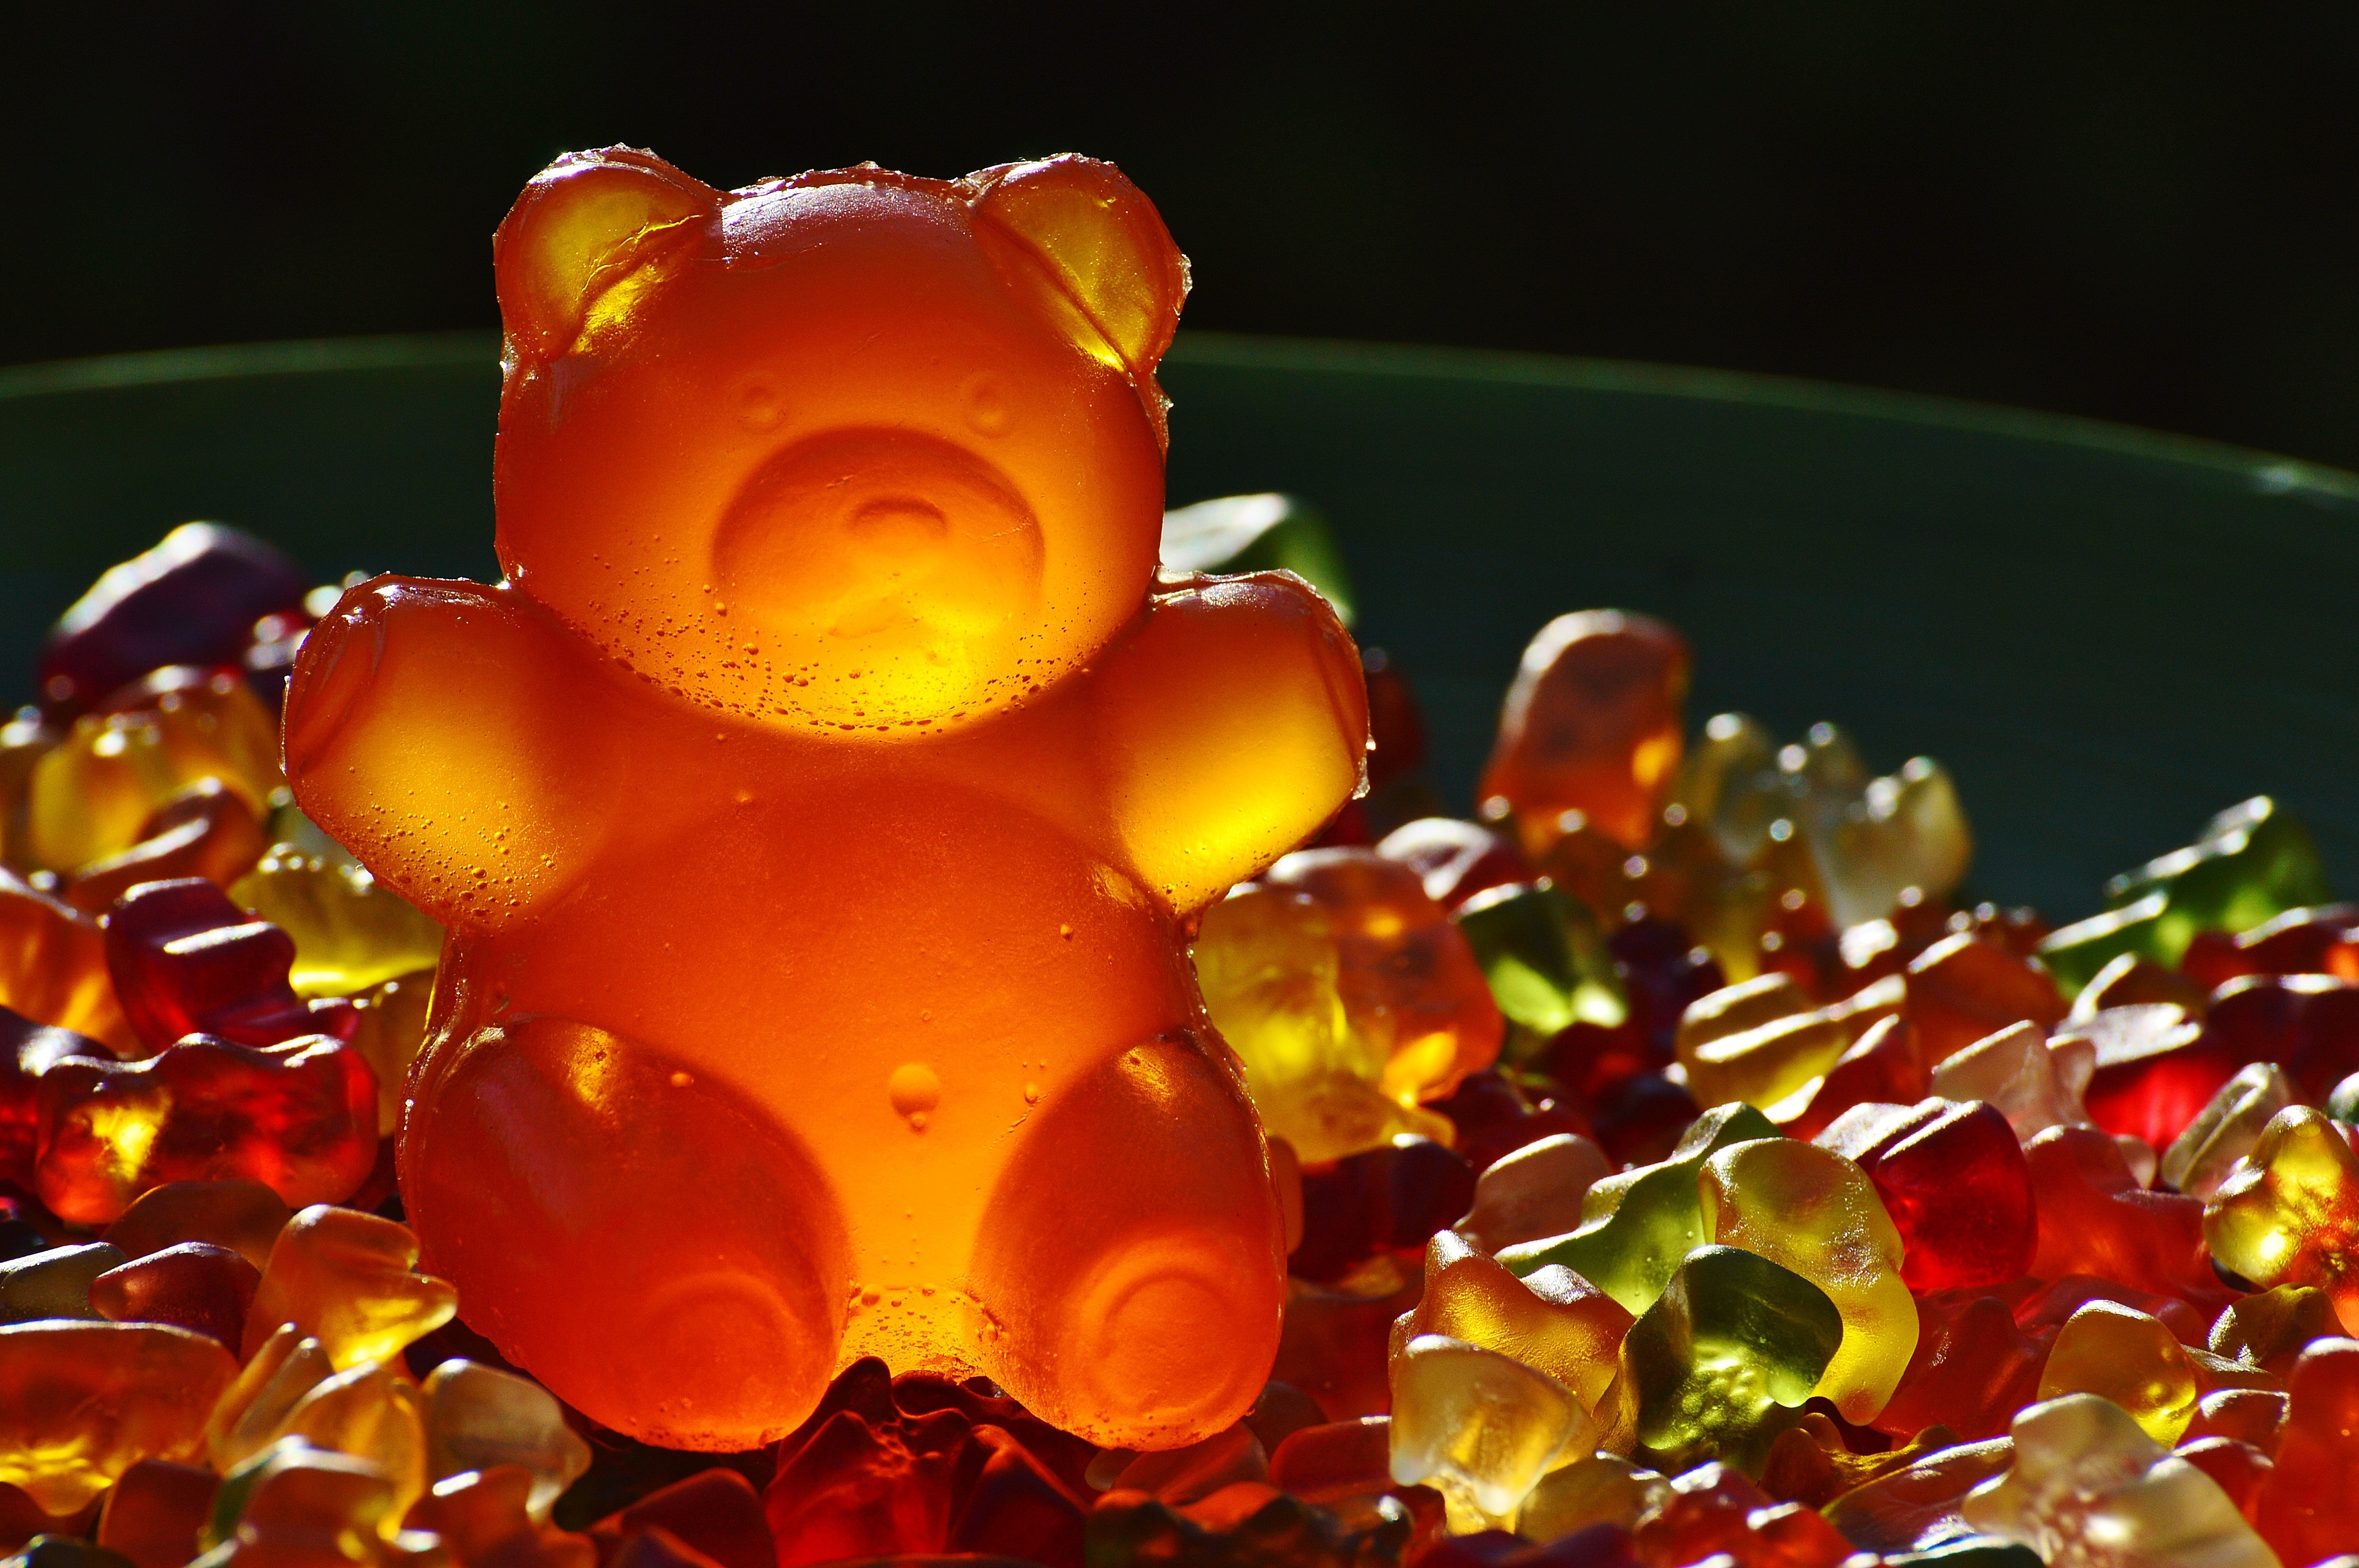
plant, sweet, flower, petal, bear, red, color, colorful, yellow, lighting, delicious, close up, brand, children, sugar, sweetness, macro photography, nibble, haribo, gummib rchen, gummi bears, giant rubber bear, gummib r, fruit gums, fruit jelly mix